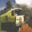
Label: truck